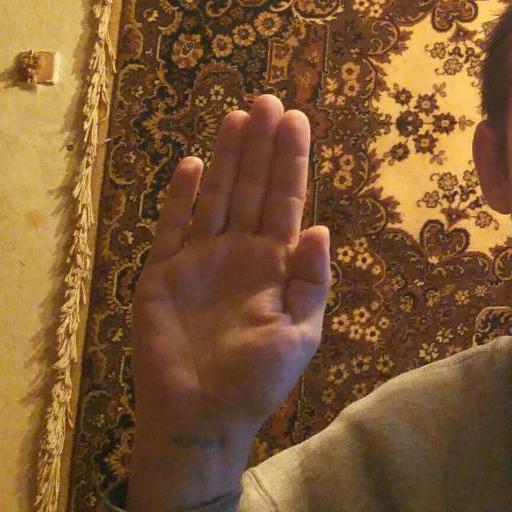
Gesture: stop